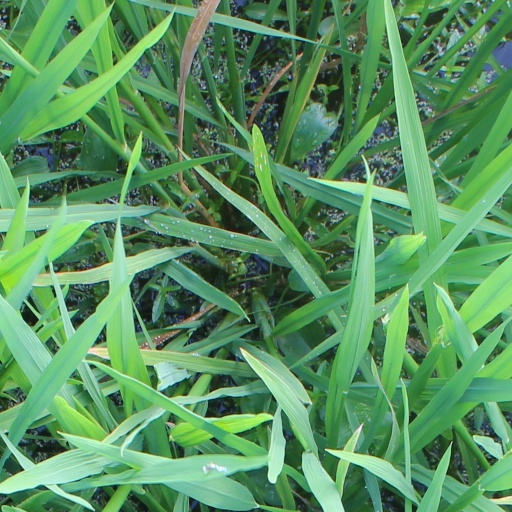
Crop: rice